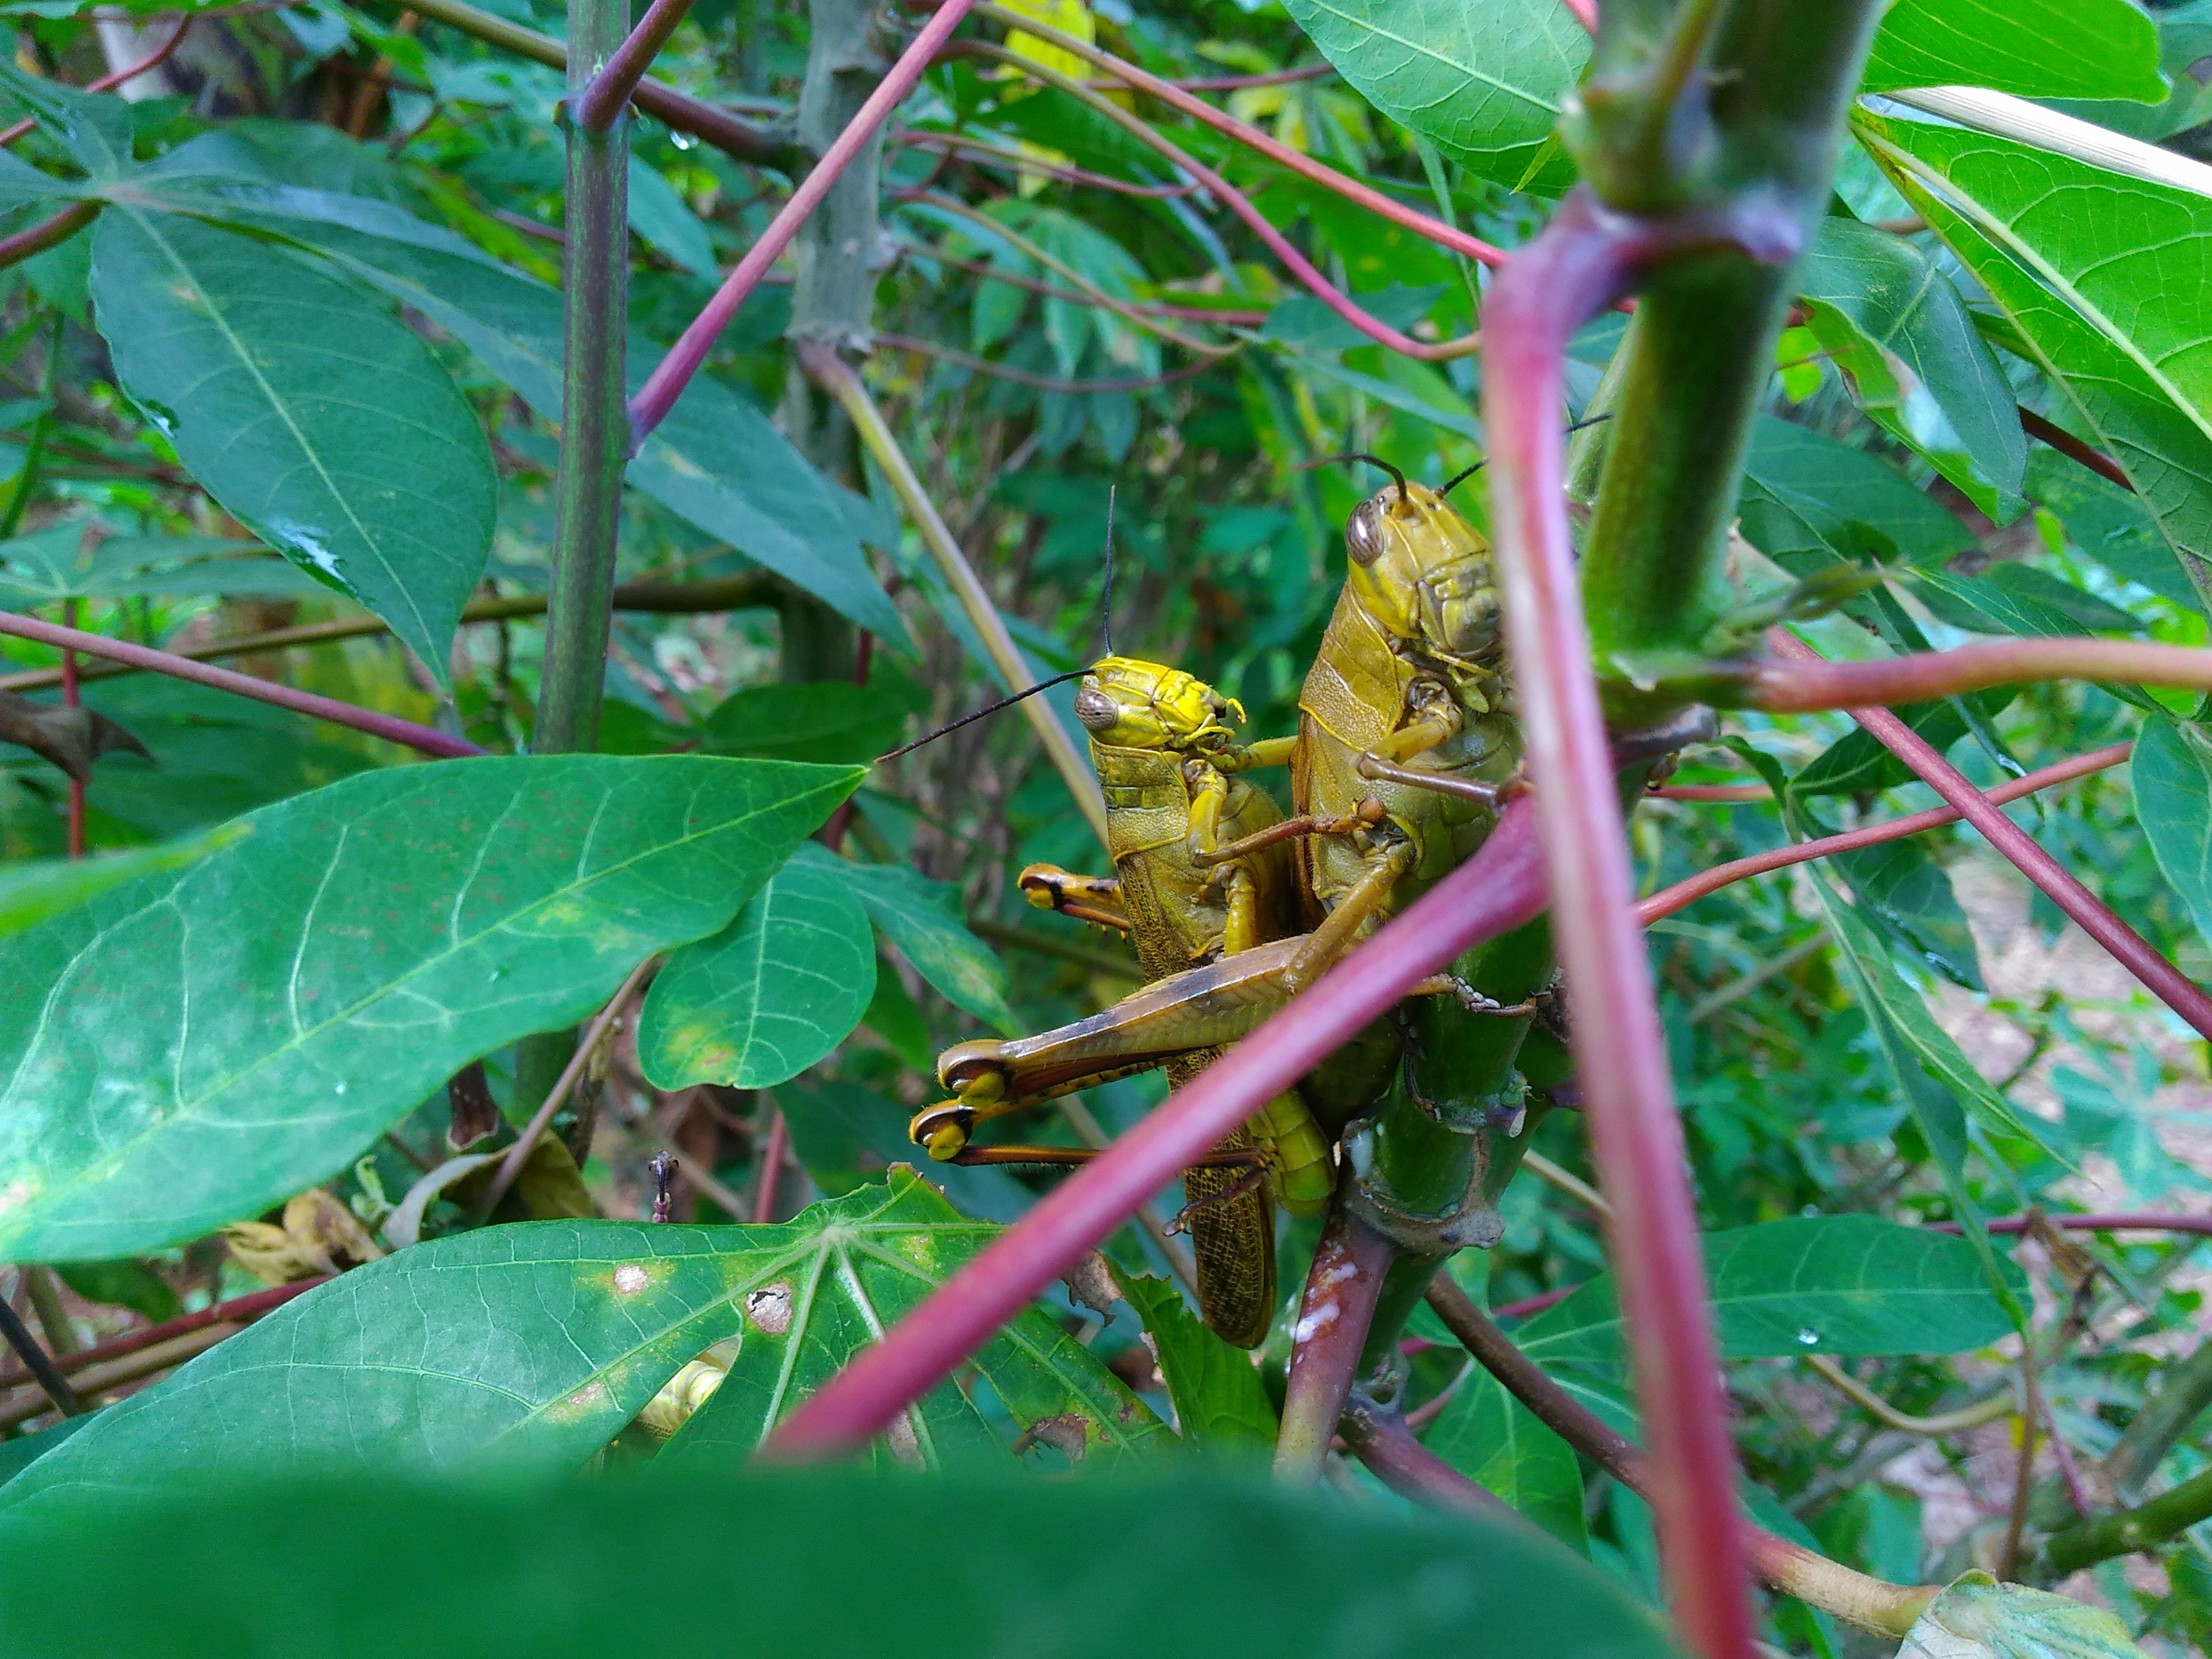
plant, leaf, flower, food, green, jungle, produce, insect, brown, romantic, botany, reptile, yellow, flora, fauna, rainforest, rod, insects, pair, grasshopper, tropics, both, flowering plant, cassava leaves, the tree, land plant